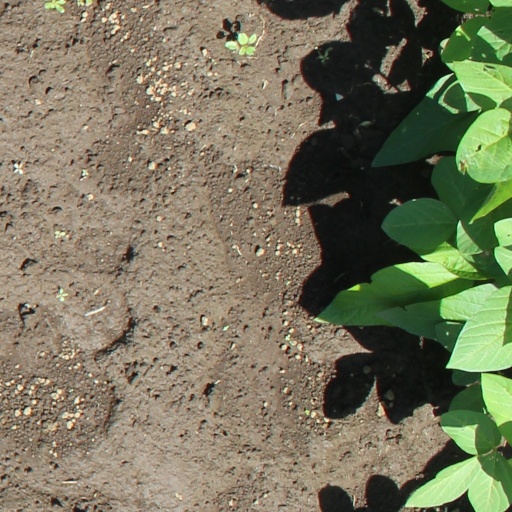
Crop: soybean